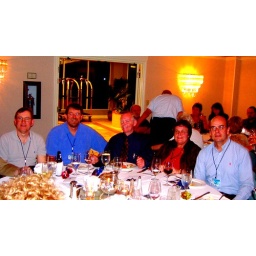
Richard, Bill, Brian, Grace & Hap - Bill McWhorter in white shirt behind!